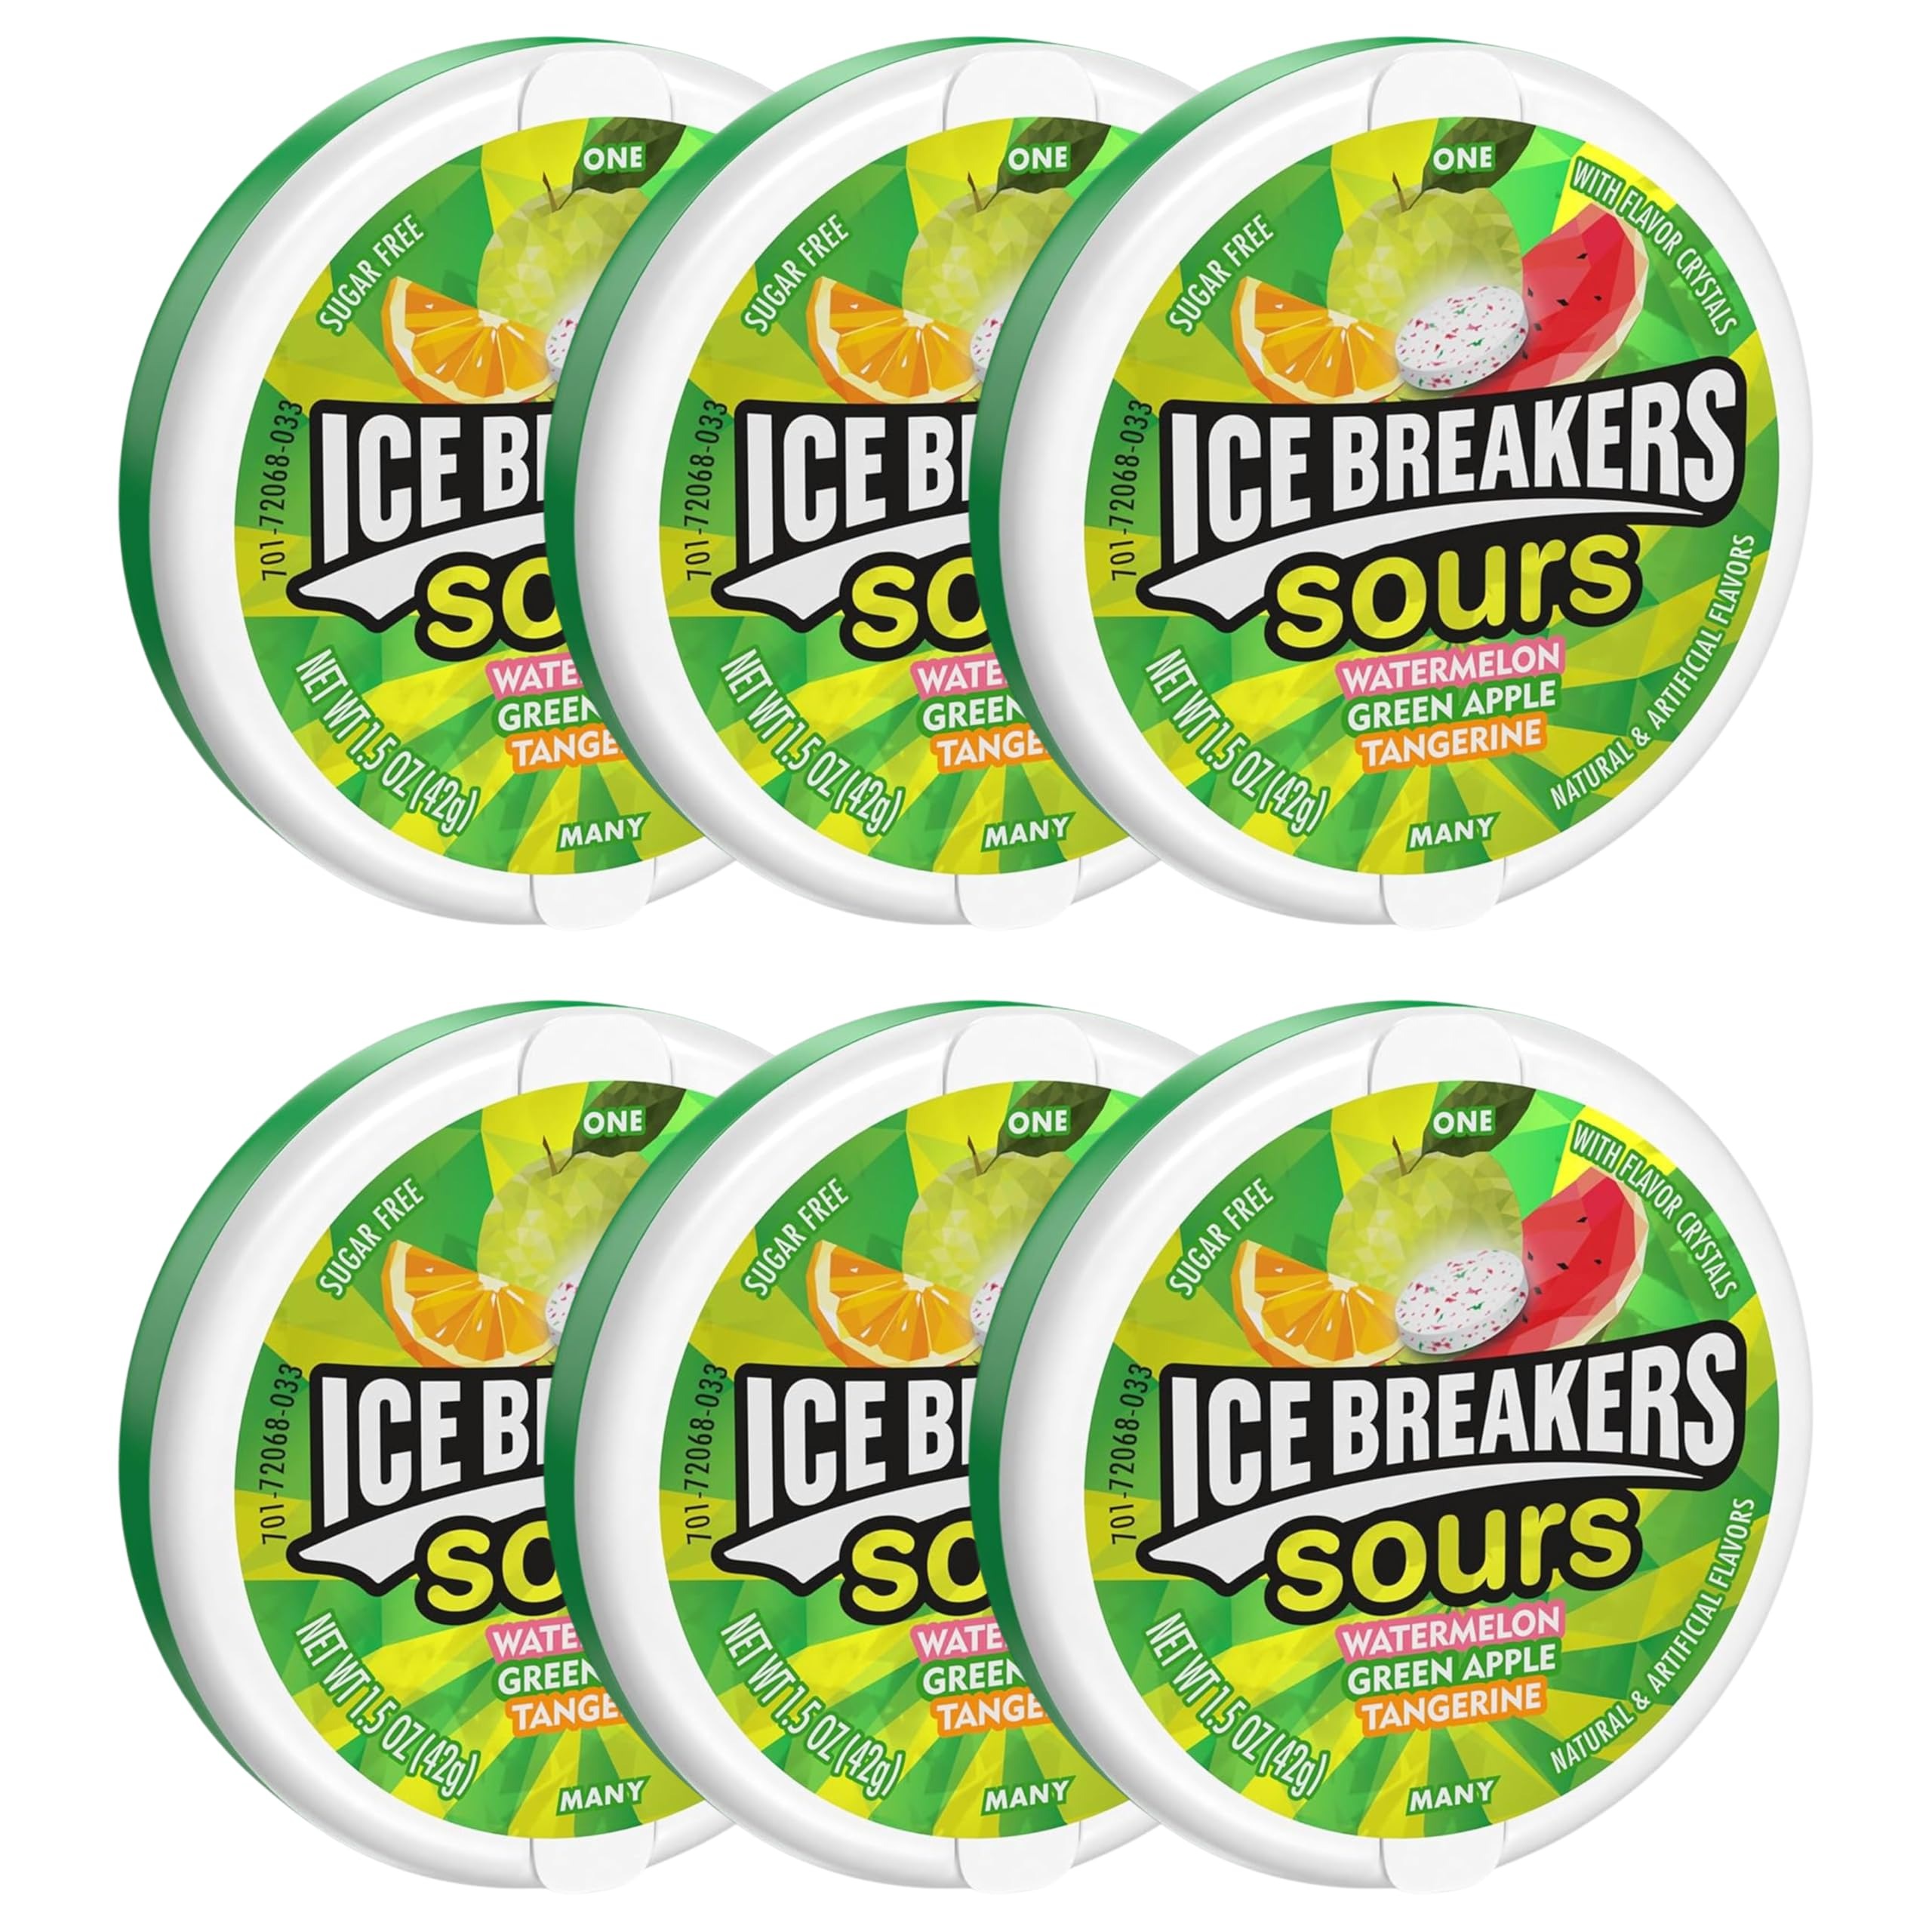
Item Name: Ice Breakers Berry Sours Original Sours, 1.5-Ounce Pack (Pack of 6)6
Value: 9.0
Unit: Ounce

Price: 19.65